Newmarket Stakes

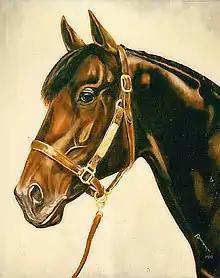
"Shirley Heights", by Bob Demuyser (1920-2003)

The Newmarket Stakes is a Listed flat horse race in Great Britain open to three-year-old colts and geldings. It is run over a distance of 1 mile and 2 furlongs (2,012 metres) on the Rowley Mile at Newmarket in late April or early May.